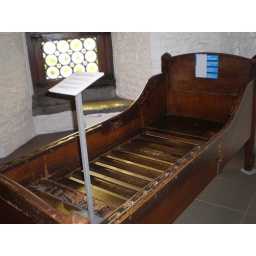
A torture bed in castle in ghent